Webb Mountain Discovery Zone

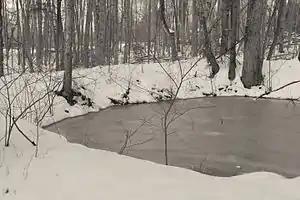
Classroom Court Pond by the Froggy Freeway Trail

The Webb Mountain Discovery Zone is a 170 acre park and outdoor learning center in Monroe, Connecticut, United States. The adjacent 135 acre Webb Mountain Park connects up to a 13.5 mile trail network.